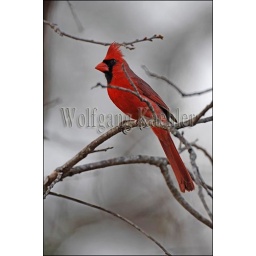
Usa, texas, hill country near hunt, northern cardinal, male in tree